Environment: real
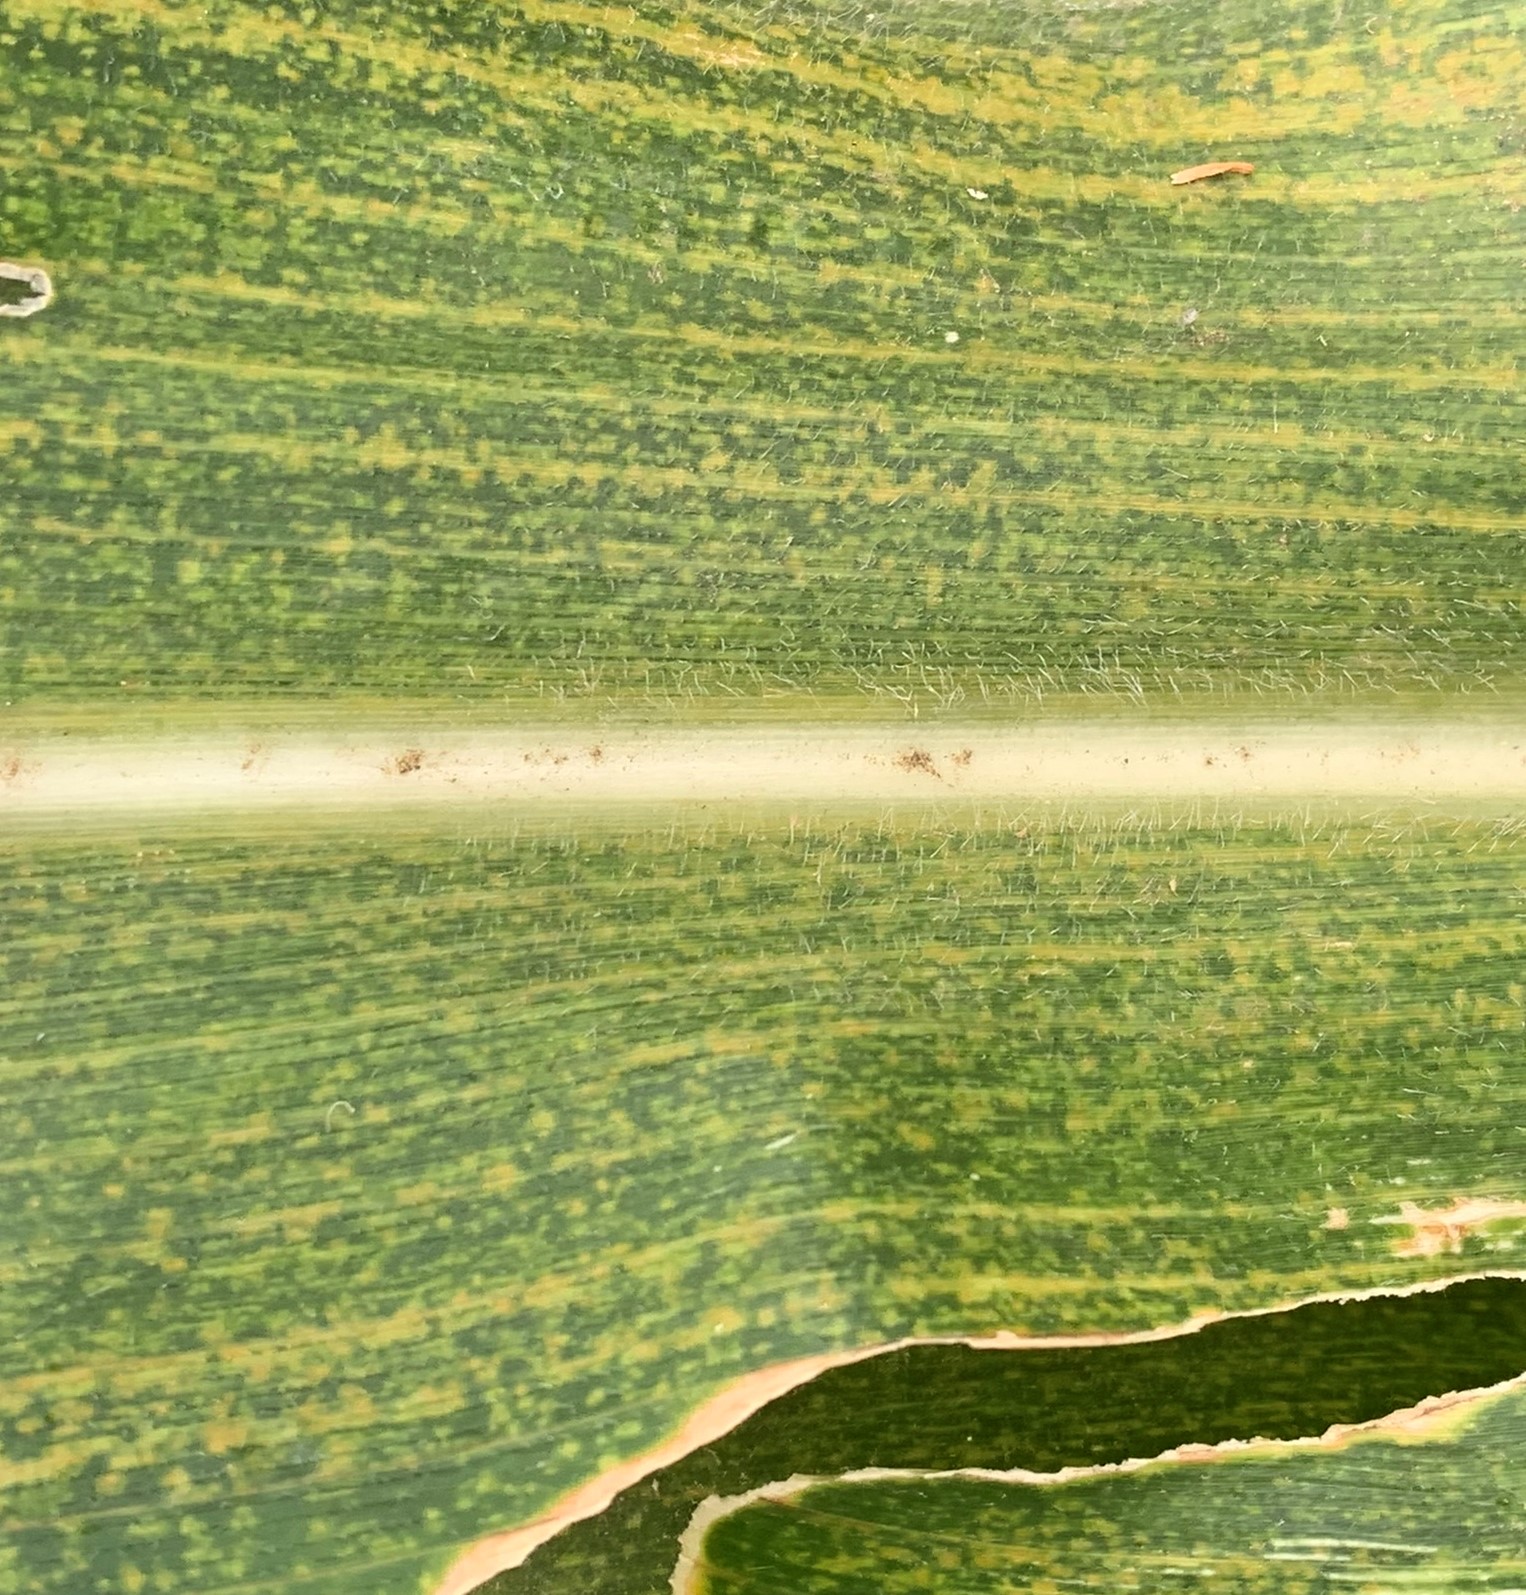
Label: lethal_necrosis